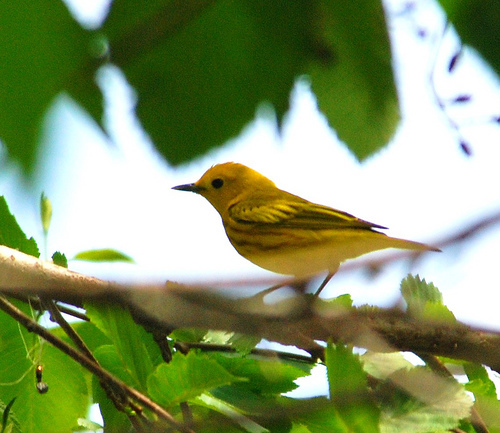
this bright little yellow bird has wings of black and yellow, yellow and black coverts, and dark red streaked sides.
this smaller bird is nearly all yellow with brown or black streaks on the breast and side and black edges in the primary and secondary wing feathers.
bird has yellow body feathers, yellow breast feathers, and black beaka small yellow bodied bird with dark brown secondaries and stripes on his side.
this small yellow bird has brown stripes going down its sidesthe bird has a thin pointed black bill and is almost entirely yellow with the exception of some brown on his secondaries.
this particular bird has a yellow belly and breasts with black stripsa beautiful yellow bird with sharp pointed black beak, black eyerings and black primaries and secondaries.
this bird is yellow with a black beak and a black wing guard.
this bird has wings that are black and has a yellow body
Species: Yellow Warbler